List of sister cities in Pennsylvania

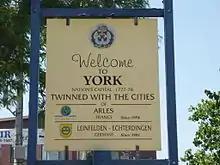
A sign with sister cities of York

This is a list of sister cities in the United States state of Pennsylvania. Sister cities, known in Europe as twin towns, are cities which partner with each other to promote human contact and cultural links, although this partnering is not limited to cities and often includes counties, regions, states and other sub-national entities.